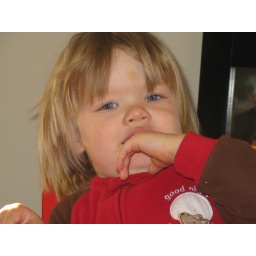
sitting in his chair on the big box